A Night at the Opera (Queen album)

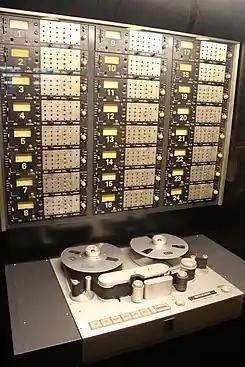
A Studer A80 24-track recorder

Queen worked with producer Roy Thomas Baker, who had also split from Trident, and engineer Mike Stone. It was the last time they would work with Baker until 1978's "Jazz". Gary Langan, then 19 years old and who had been a tape operator on two of "Sheer Heart Attack"s songs, was promoted to an assistant engineer on the album. It was reportedly the most expensive album ever made at the time, with the estimated cost being £40,000 (equivalent to £ in ).